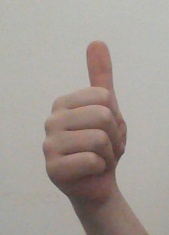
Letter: aleff